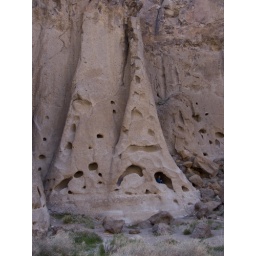
The boy found a comfortable resting spot in this rock that seemed half teepee and half Barcelona architecture.